Joey Logano

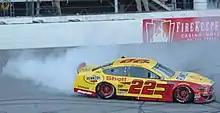
Logano after winning the 2019 FireKeepers Casino 400

2018 was a very quiet but productive year for Logano. Logano started the season with a second-place finish in the Clash. He followed that up with a second-place finish in his duel, losing to teammate Ryan Blaney. Logano had his ups and downs at the 2018 Daytona 500 with a tire rub and a pit penalty but rebounded to finish fourth after avoiding a wreck with two laps left. At the 2018 GEICO 500, he held off Kurt Busch to win the race and lock him in the Playoffs.